List of UEFA Cup and Europa League–winning managers

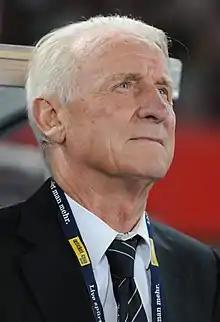
Giovanni Trapattoni, Three-time winner in 1977 and 1991 and 1993.

The UEFA Cup was a European association football competition contested from 1971 to 2009. In the 2009–10 season its name was changed to UEFA Europa League.